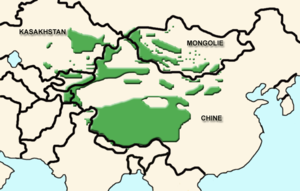
Carte de l'habitat de Ovis ammon
Les Ovins sont un genre de mammifères appartenant à la grande famille des Bovidae. Ce genre comprend les moutons et mouflons et compte de une à sept espèces selon les auteurs.
L'Argali est une espèce de Capriné, plus spécifiquement un ovin, vivant en Asie centrale, au Tibet en Chine et en Mongolie. Il provient d'une radiation de mouflons vers l'Asie orientale, dont le nombre de chromosomes est passé de 54 à 56. Menacé dans son milieu d'origine, il est invasif dans certaines régions du monde où il a été introduit.